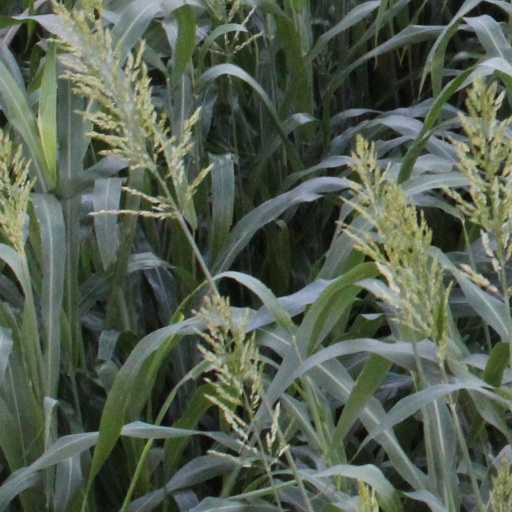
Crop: sorghum